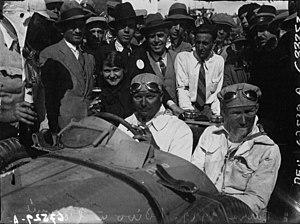
La Bugatti Divo est une supercar du constructeur automobile français Bugatti.
Albert Eugène Diwo, dit Albert Divo, né à Paris le 24 janvier 1895 et décédé à Morsang-sur-Orge le 19 septembre 1966 de crise cardiaque) est un pilote automobile français, sur circuits automobiles et en courses de côte.